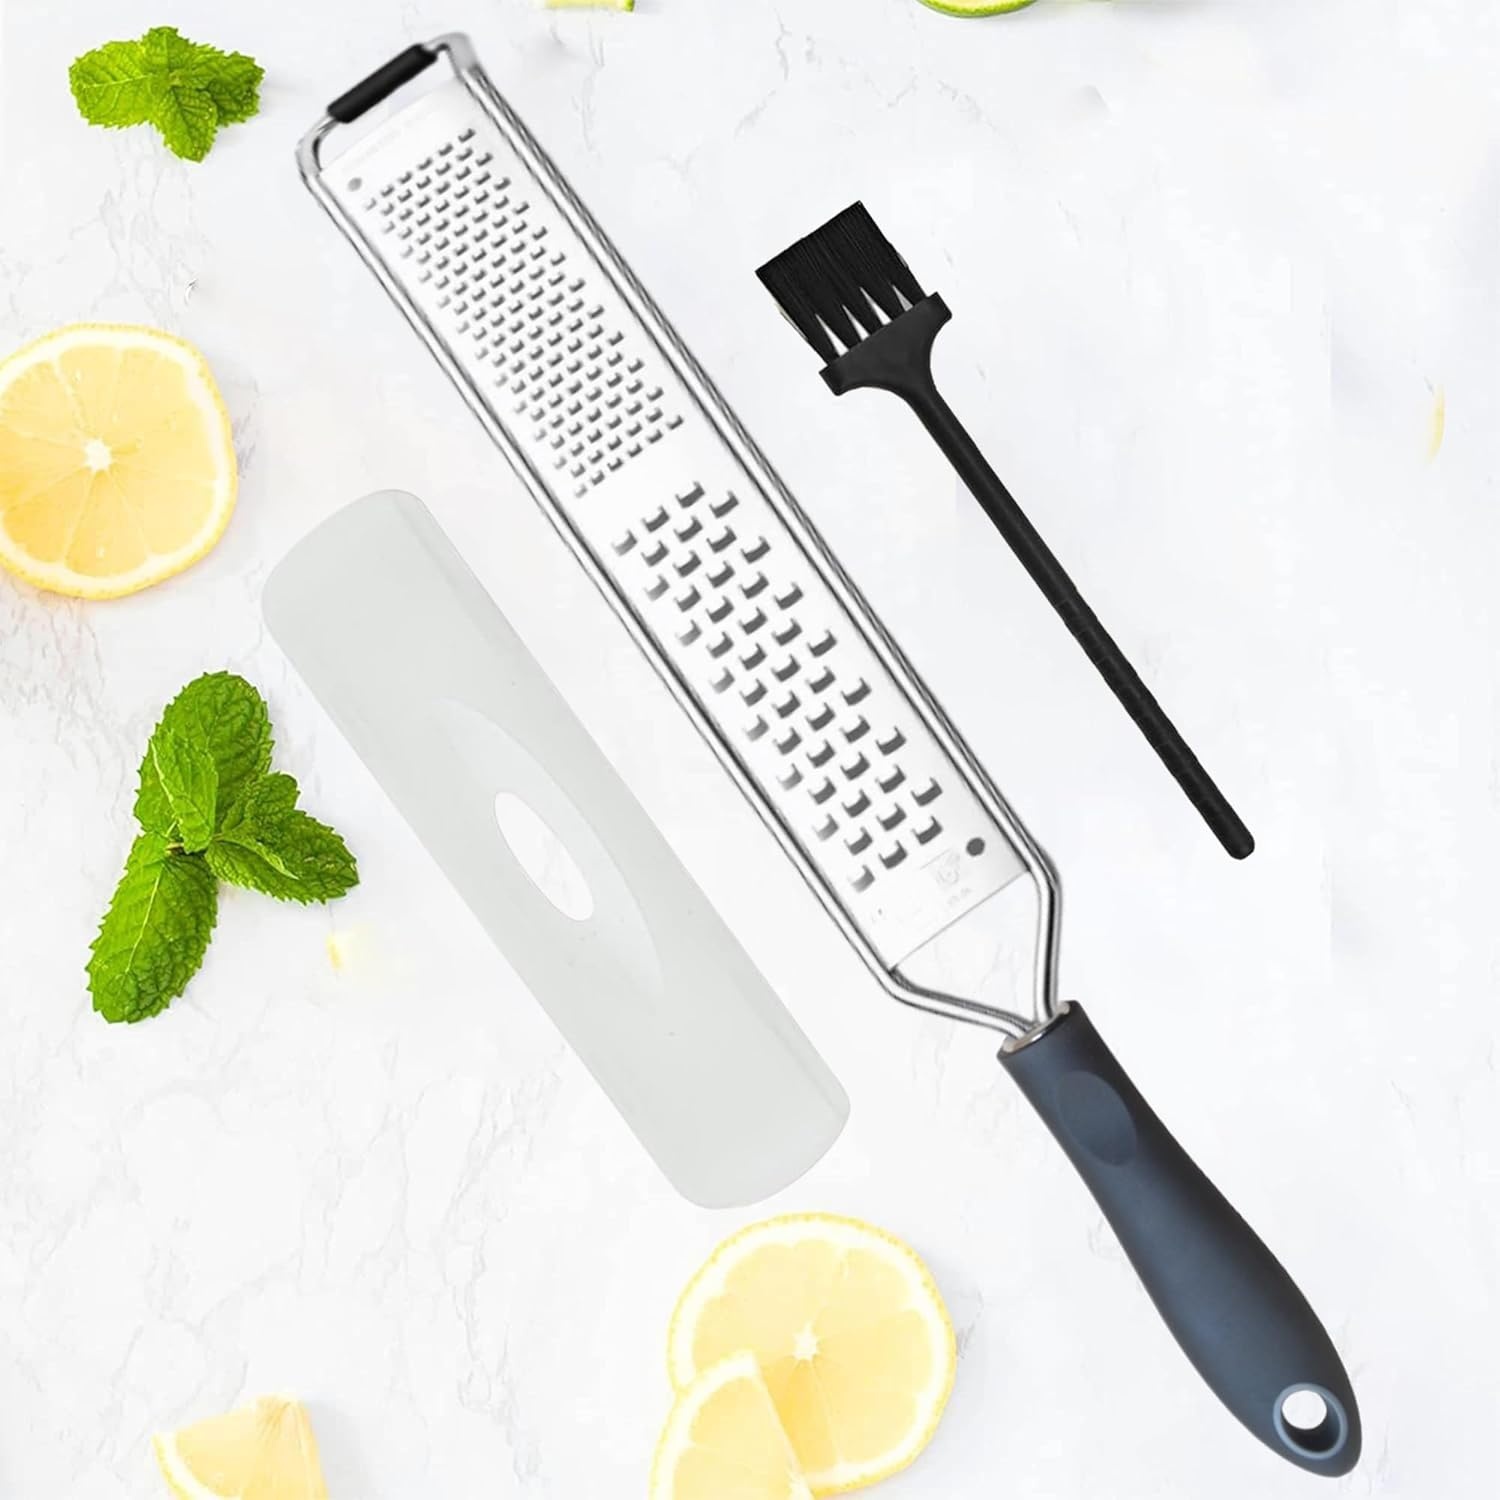
2-in-1 DESIGNED BY CHEFS Lemon Parmesan Cheese Zester and Food Shredder - Essential Grater Kitchen Tool Perfect Spiralizer for Citrus, Garlic, Vegetables, Fruits and More
Overview Color : 2 in 1 Zester Grater Material : Stainless Steel Brand : Grace & Grind Style : Modern Shape : Rectangular About this item DESIGNED BY COOKS👫 - My wife and I love to cook but got tired of all the crappy zesters on Amazon so we just made our own. We worked with 83 other pro cooks who helped us design this zester grater. So what makes this one special? IT IS BIG 💪 – This baby is 15 inches tall - more surface area means much faster zesting & grating. It's as tall as a bowling pin yet it fits in our drawer (but we like to hang ours up like a trophy). IT DOES WHAT YOU WANT 👌 - Our zester grater is delicate enough to perfectly zest your lemons yet strong enough to plow through a block of aged parmesan cheese. Trust us - we spent two years fixating on the angle of micro teeth. FEELS DAMN GOOD IN YOUR HANDS ✋ - The handle was custom designed to fit any hand like a dream. We also added a perfectly placed thumb divot for more control. EASIER TO CLEAN 💧 - With the way we curved the blade, it makes it easier for food to release and also to clean. It’s not effortless but much easier to clean than anything else on the market.
Brand: GraceGrind
Category: Home & Garden > Kitchen & Dining > Kitchen Tools & Utensils > Food Graters & Zesters > Food Zesters